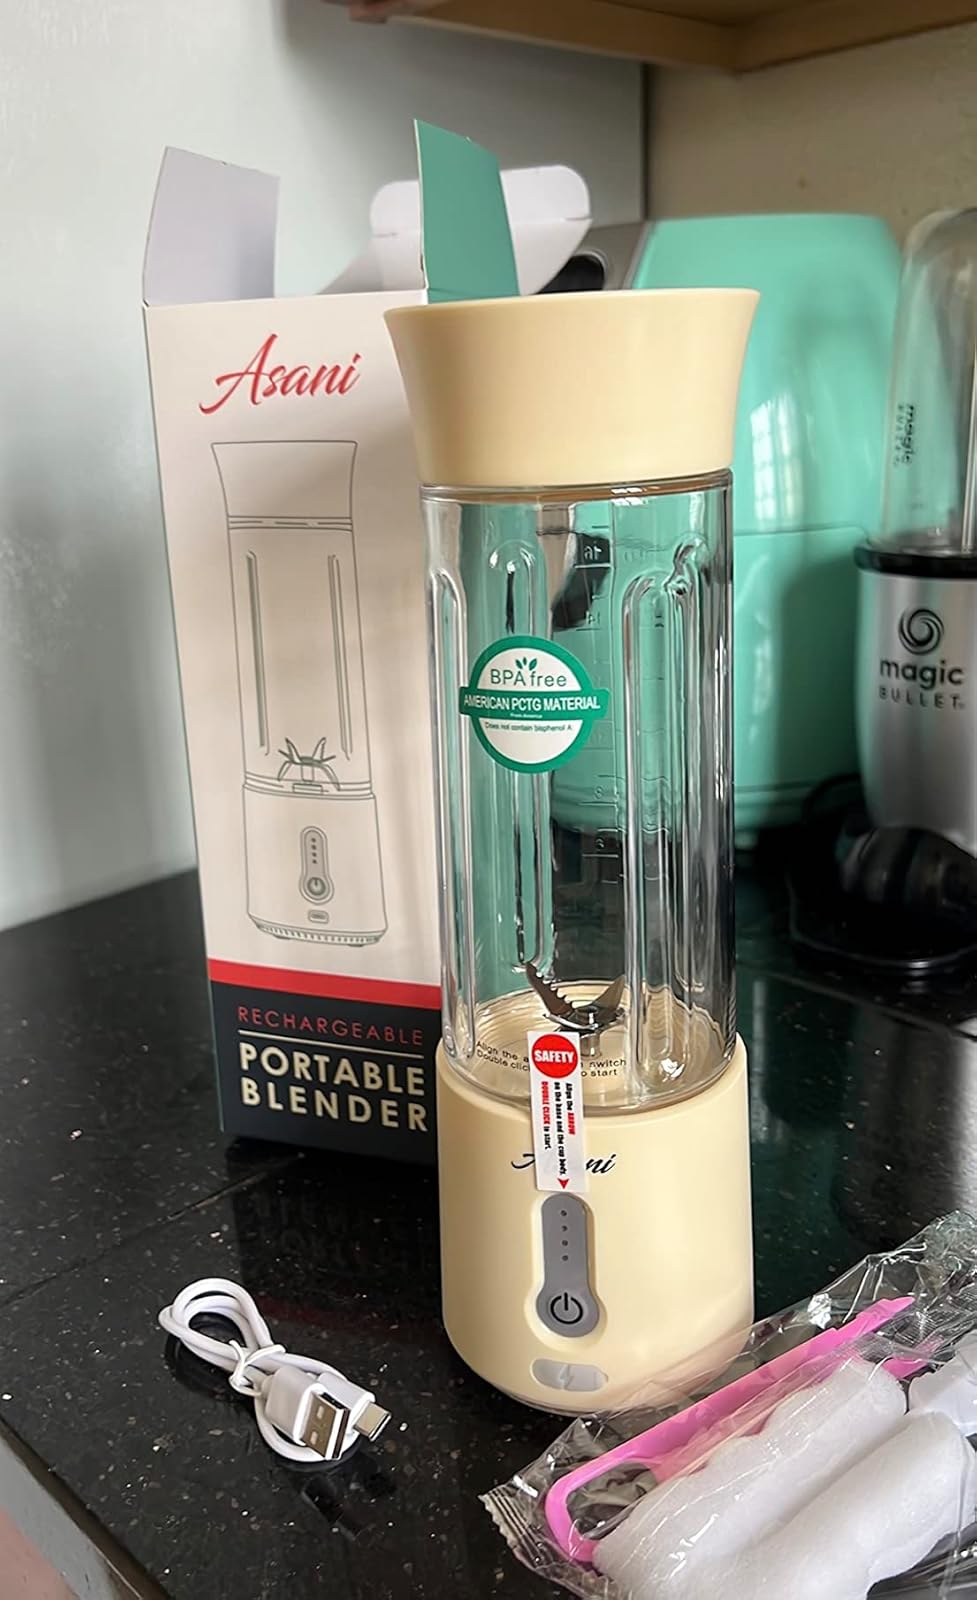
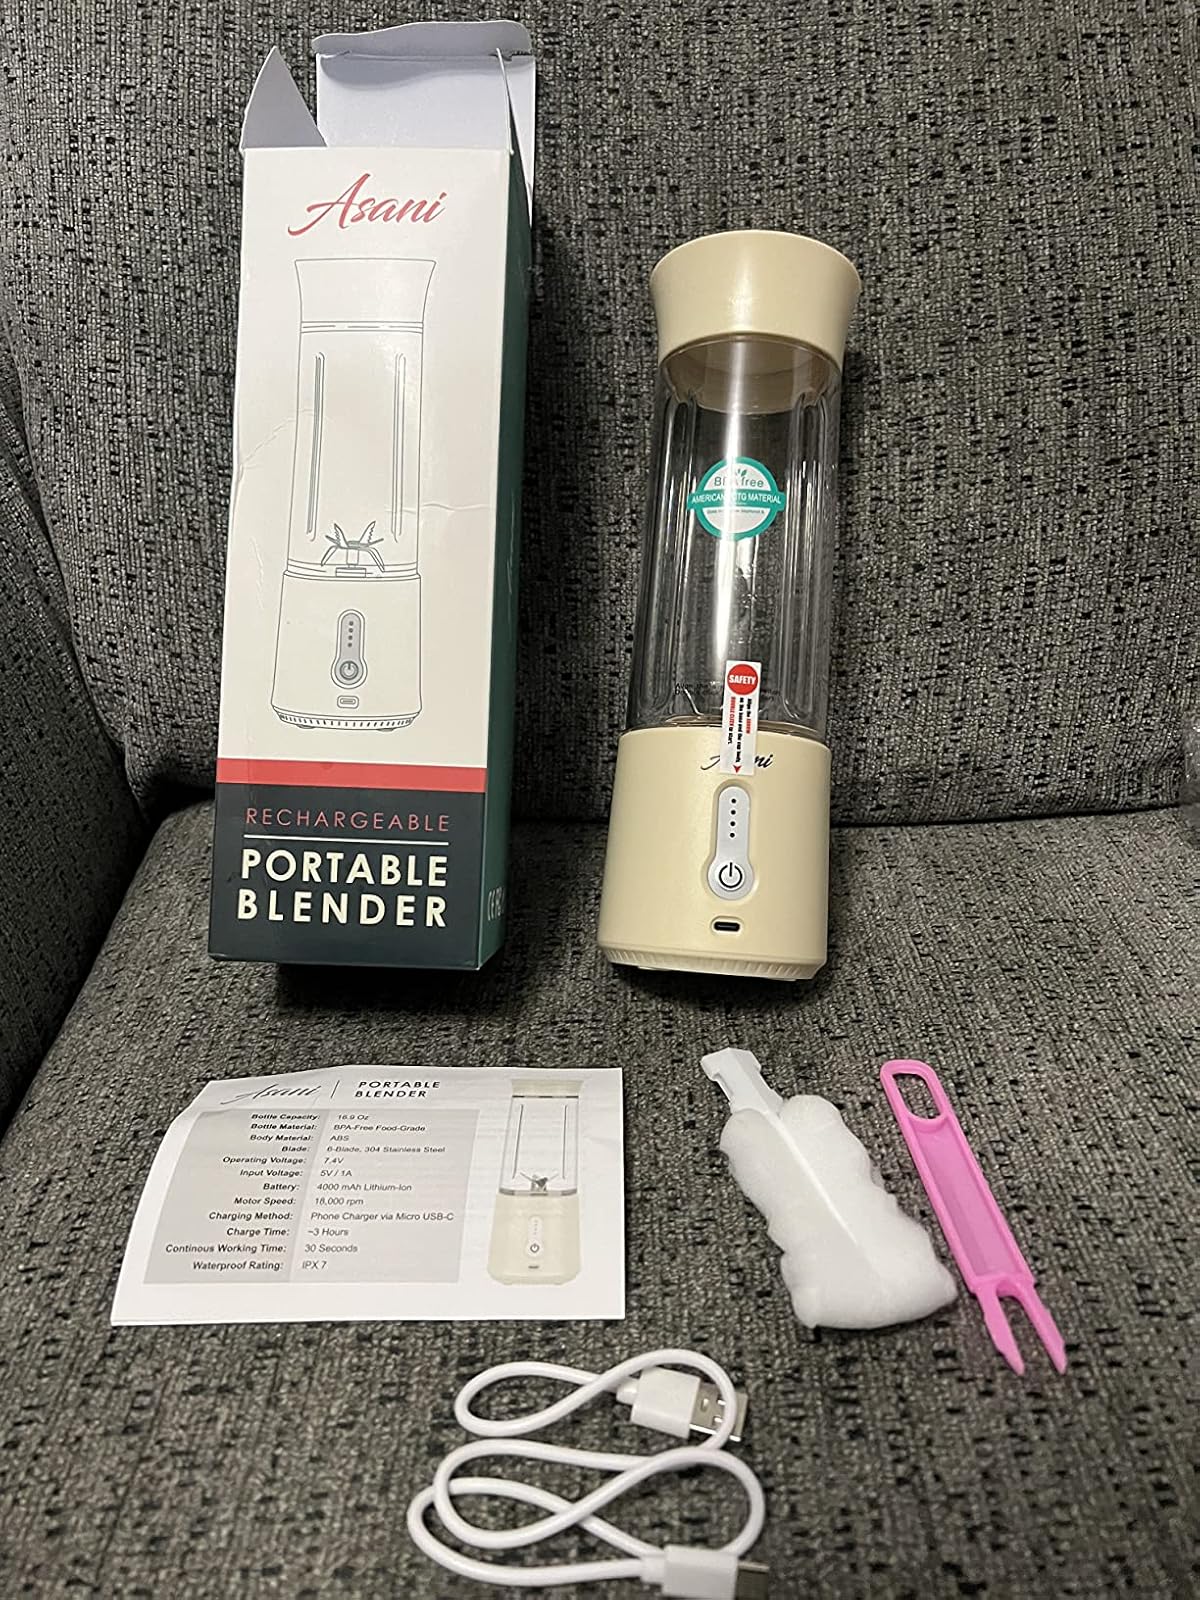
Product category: items_blender
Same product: yes